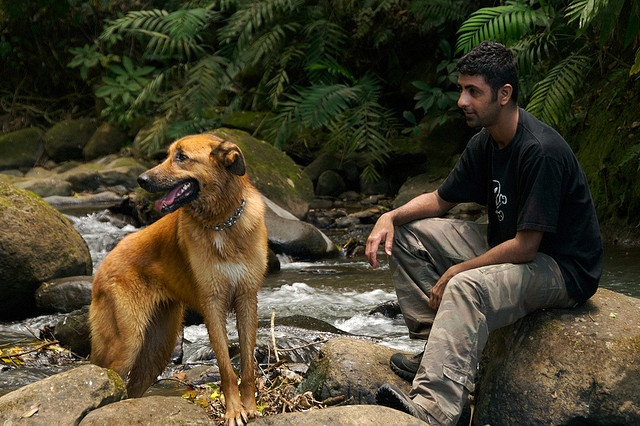
a person sitting on rocks near a river with a dog
A dog and man sit on rocks by water.
A man and a dog sit on rocks in a stream.
A man and his dog resting besides a stream
A man and a dog sit on rocks next to a stream.